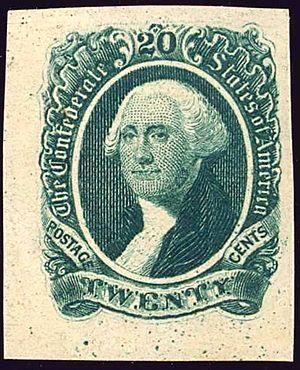
Ceci est une vue d'ensemble des timbres postaux et de l'histoire postale des États confédérés d'Amérique.